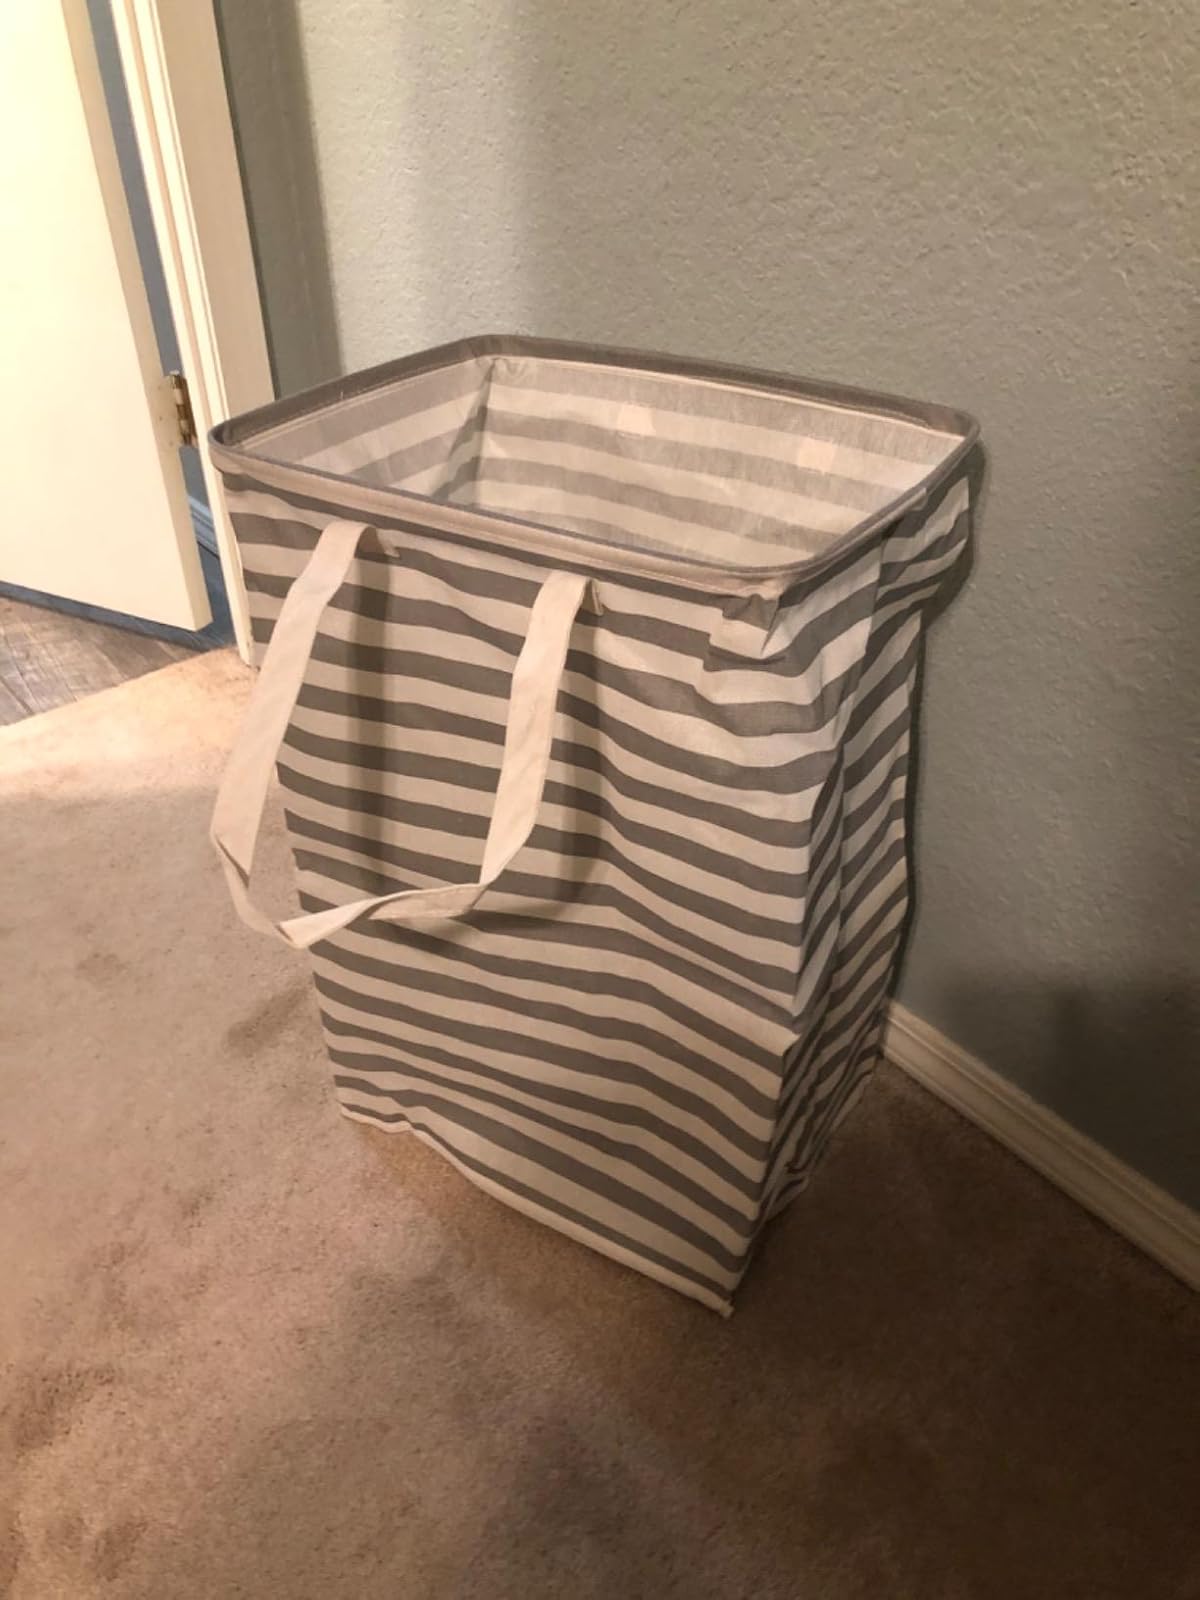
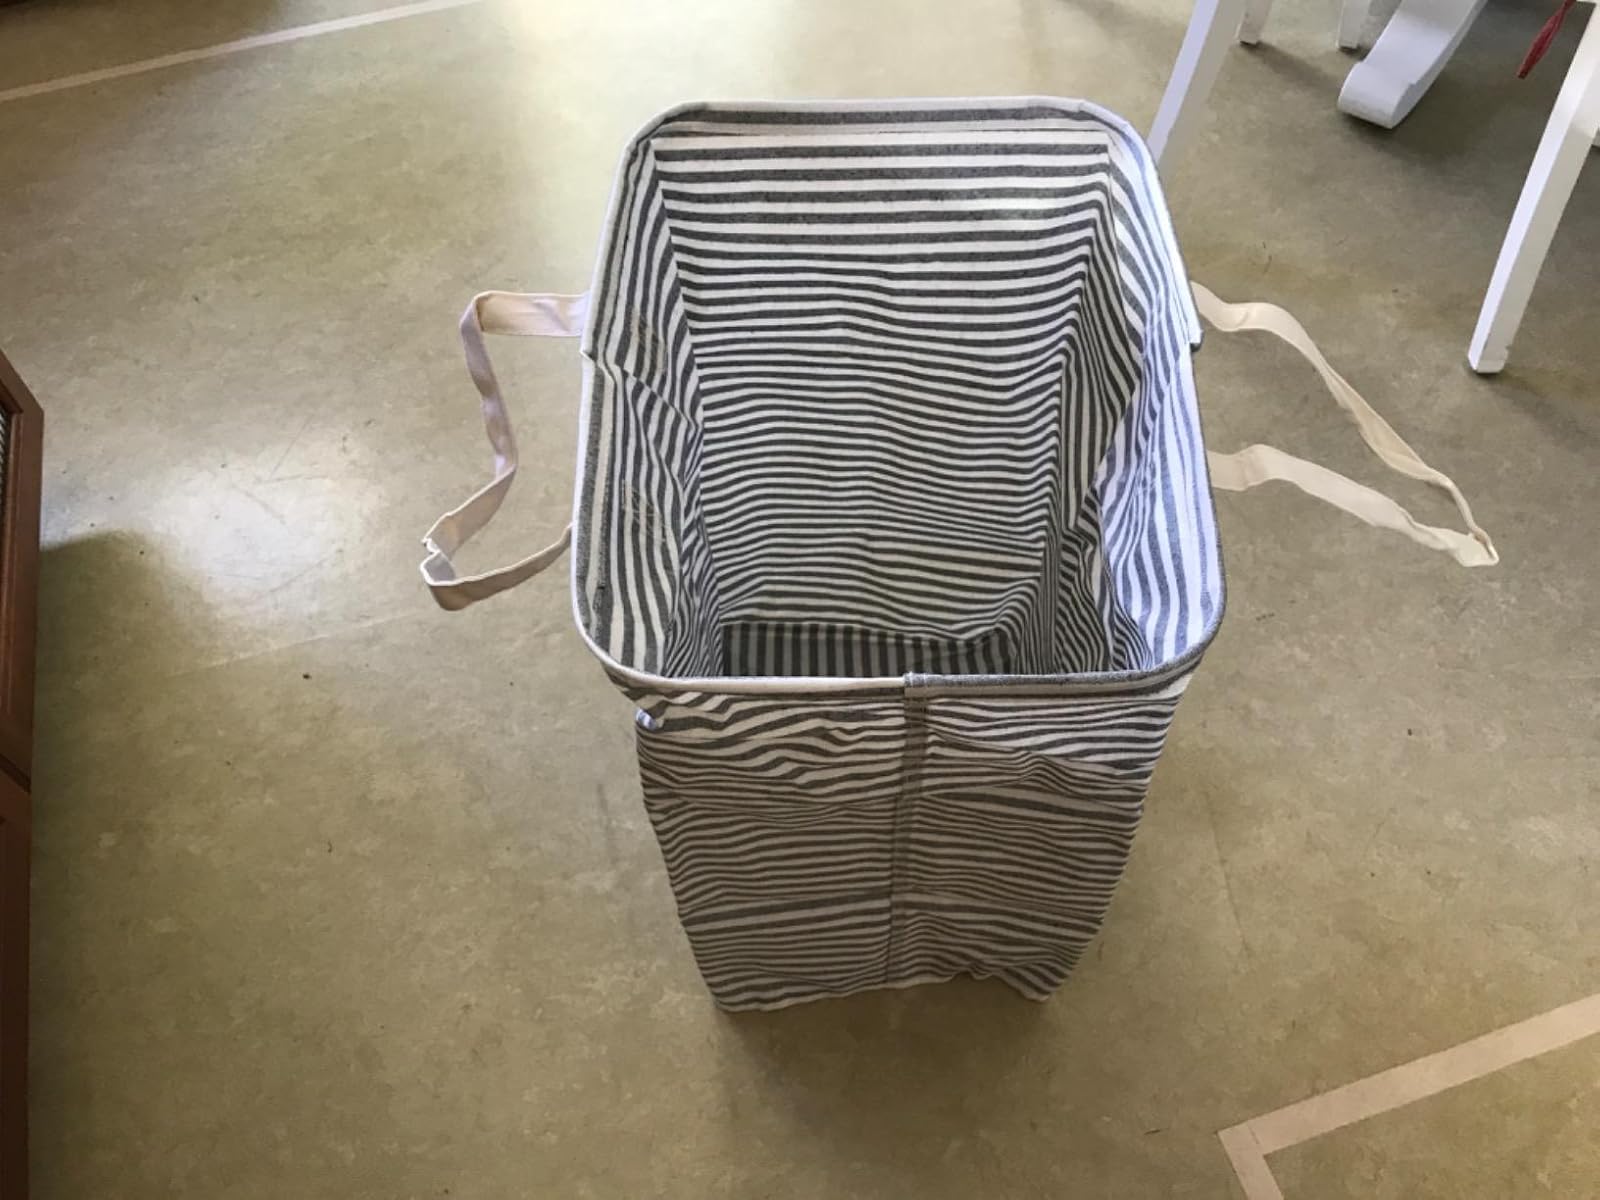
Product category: items_hamper
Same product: no